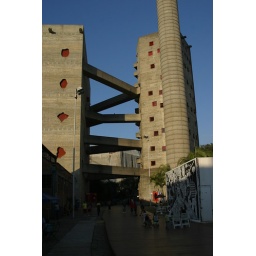
CESC- community centre with sports facilities in the large tower and arts spaces in the converted warehouses at ground level